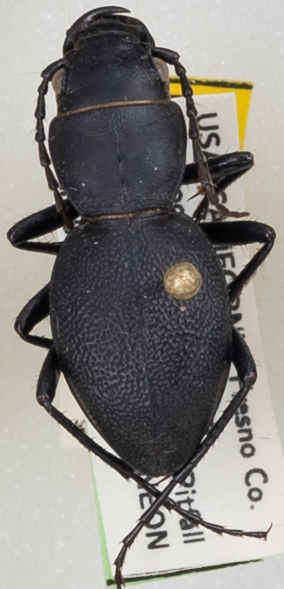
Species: Omus californicus
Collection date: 2022-05-03
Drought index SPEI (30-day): -0.418
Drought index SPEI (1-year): -1.69
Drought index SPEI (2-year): -2.09